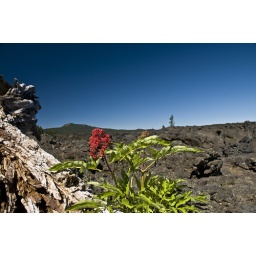
Small plant with berries grows in a lava flow on highway 242.